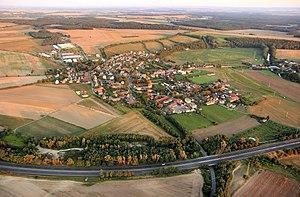
Předměřice nad Jizerou est une commune du district de Mladá Boleslav, dans la région de Bohême-Centrale, en Tchéquie. Sa population s'élevait à 862 habitants en 2020.